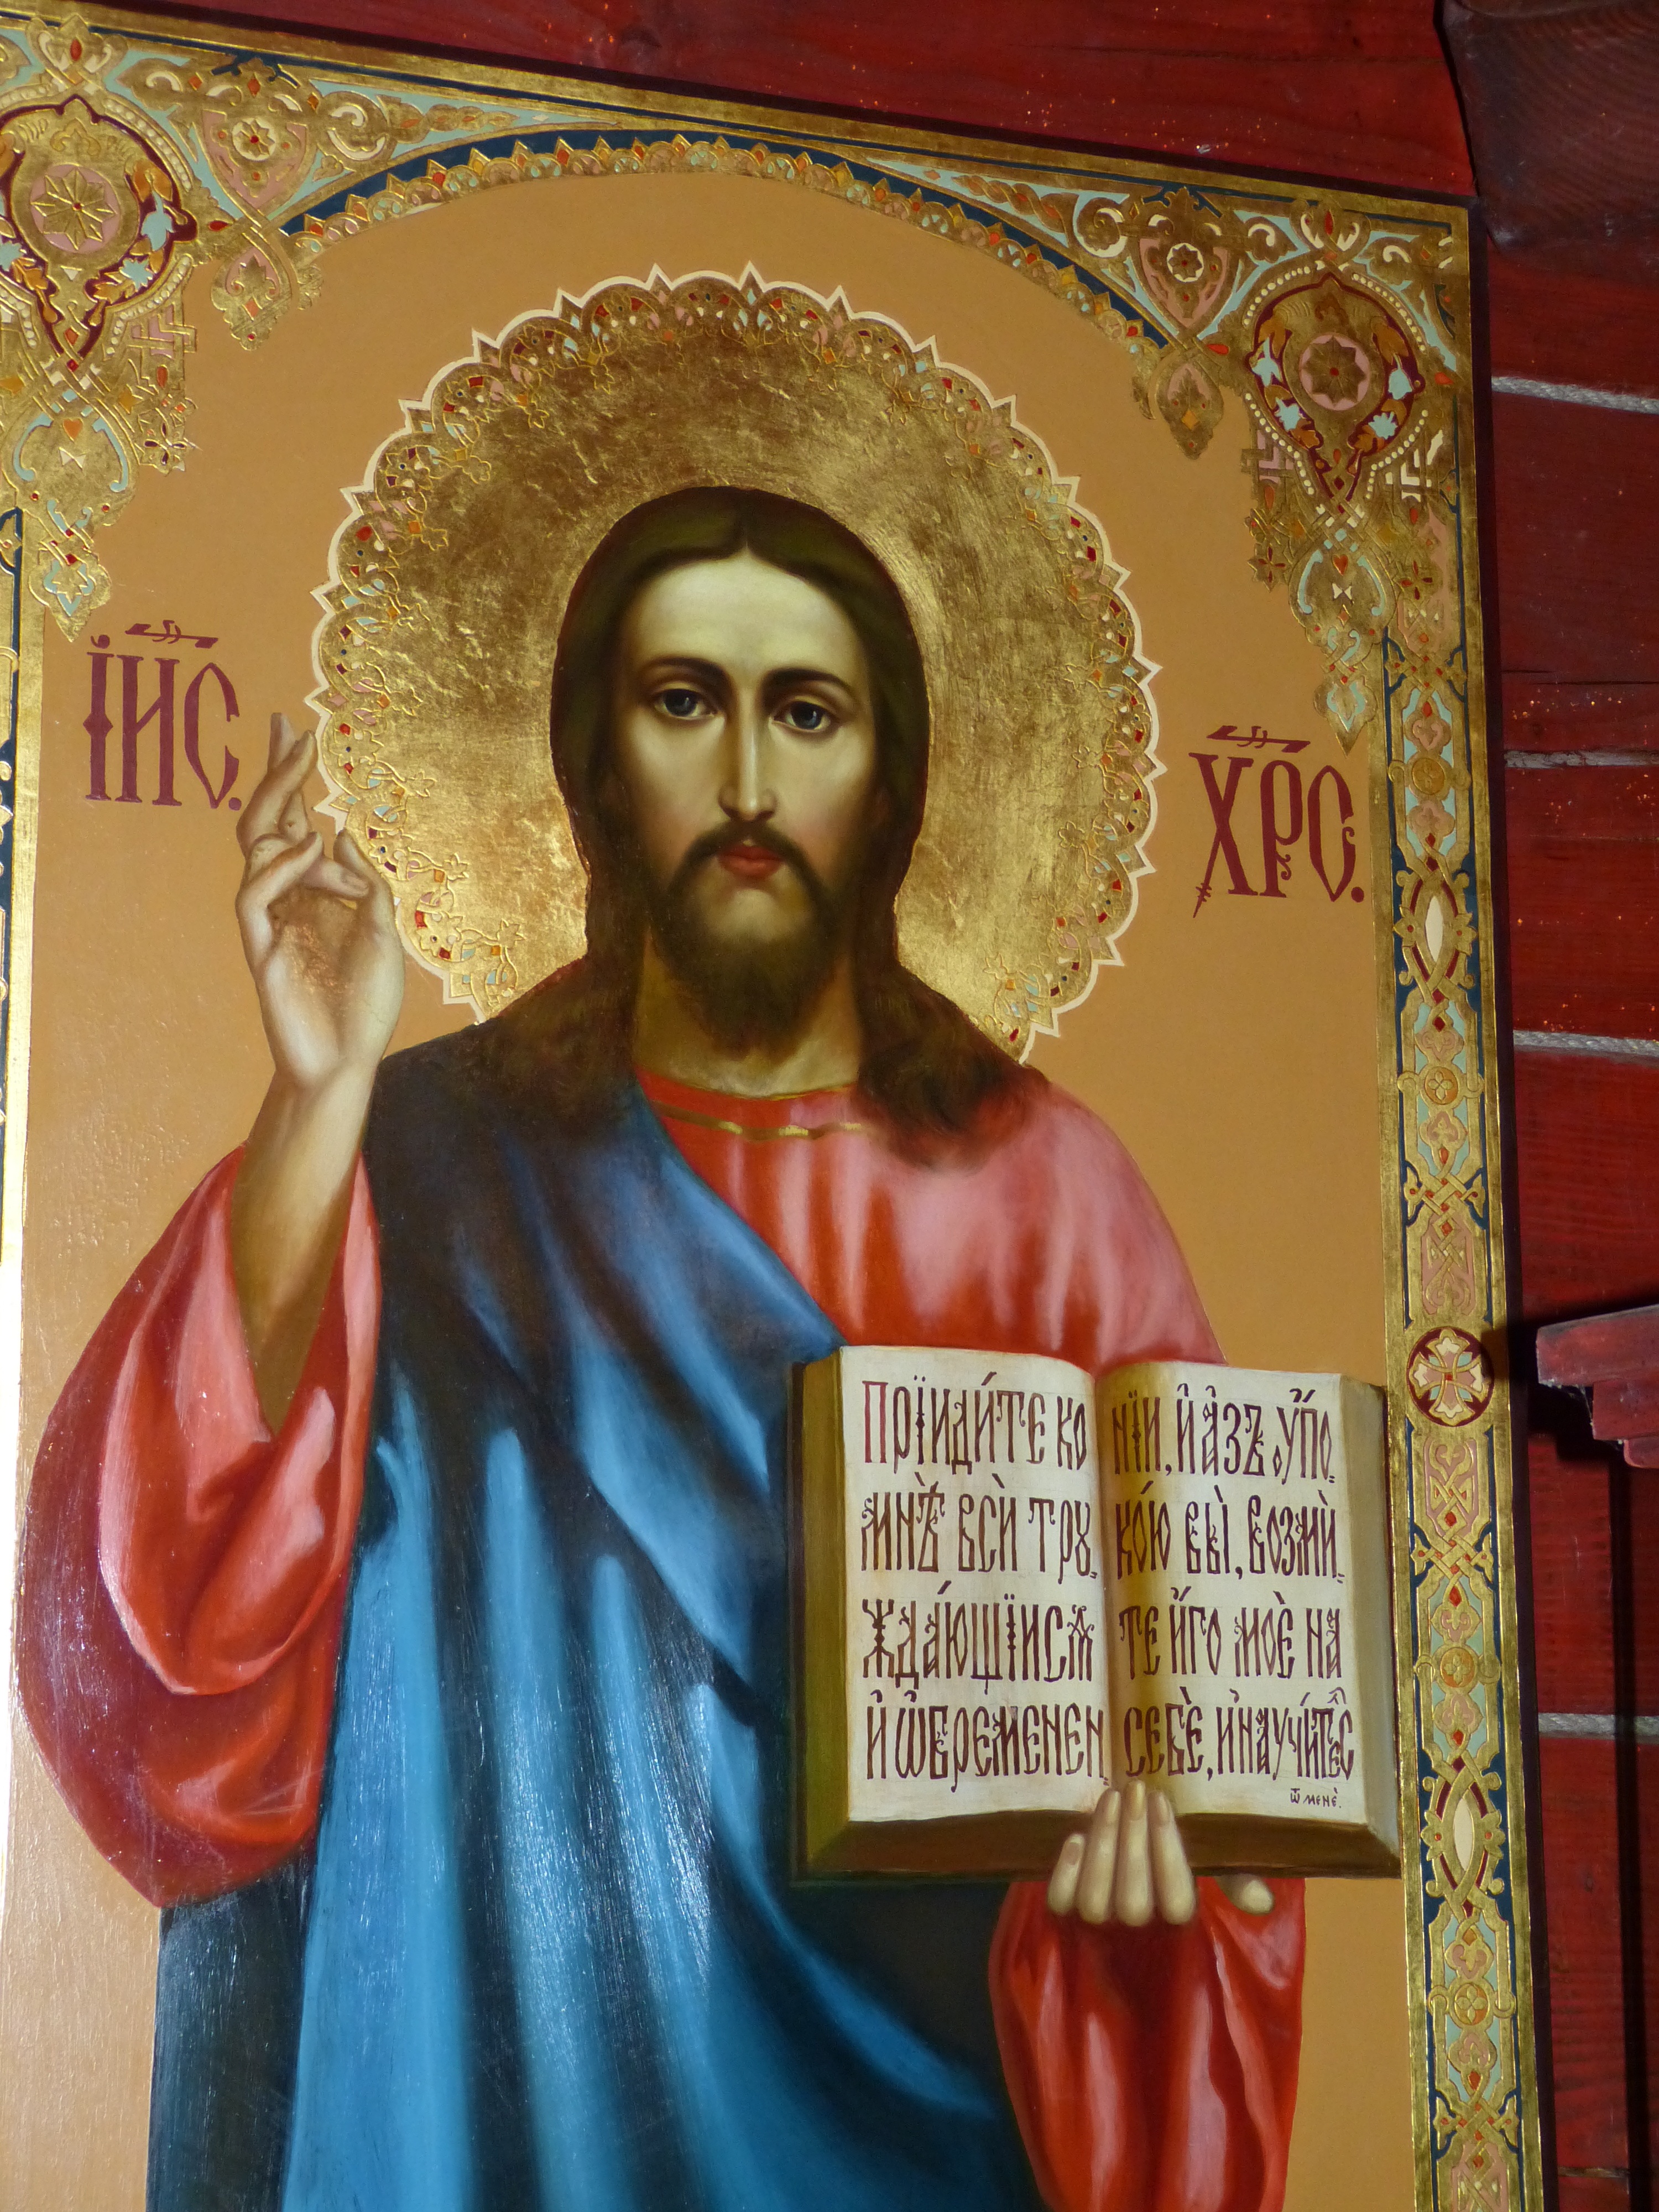
religion, church, bible, christ, art, faith, jesus, image, orthodox, russia, icon